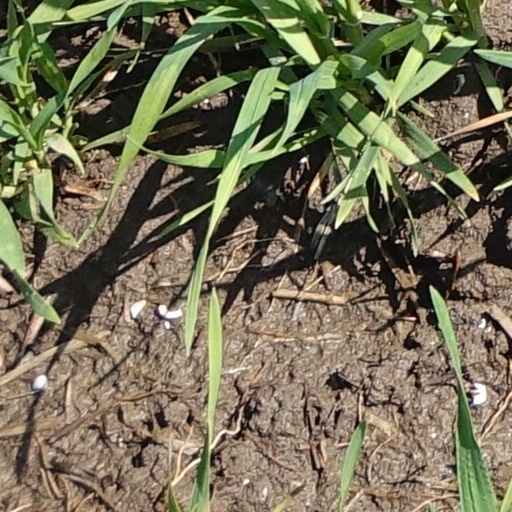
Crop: wheat